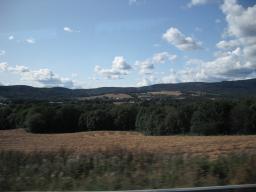
Label: Background_without_leaves